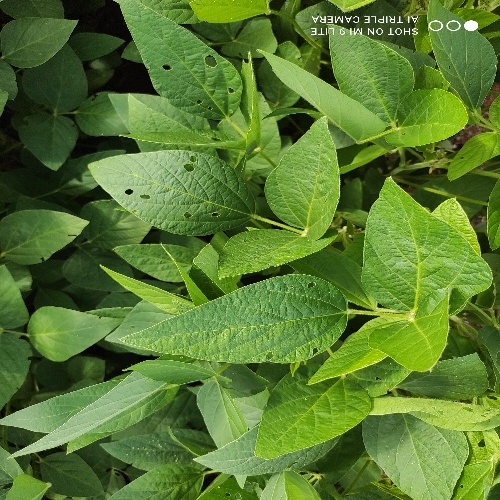
Label: Diabrotica_speciosa